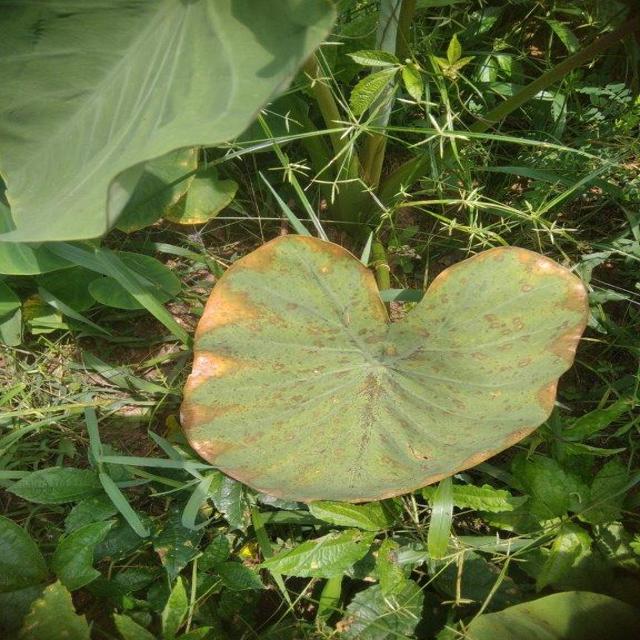
Label: Mid_Blight